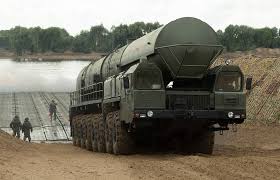
Label: Air Defense